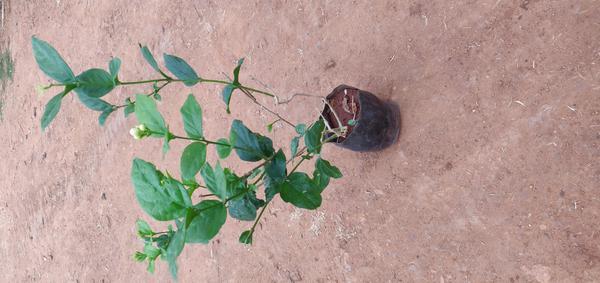
Plant: Jasmine